Itoda Station

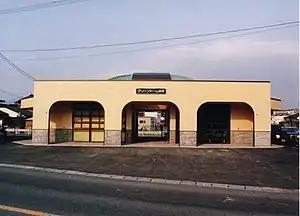
Station entrance

is a passenger railway station located in the town of Itoda, Fukuoka Prefecture, Japan. It is operated by the third-sector railway operator Heisei Chikuhō Railway.